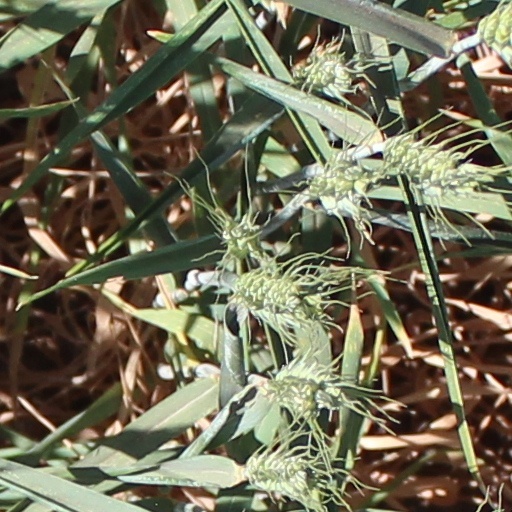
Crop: wheat